Flight Nurse (film)

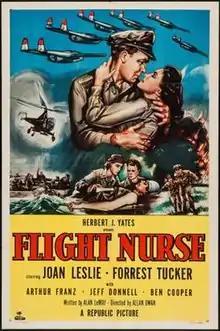
film poster

Flight Nurse (aka Angels Take Over and Angels over Korea) is a 1953 American drama war film directed by Allan Dwan and stars Joan Leslie and Forrest Tucker. The film is largely based on the life of Lillian Kinkella Keil, one of the most decorated women in American military history.